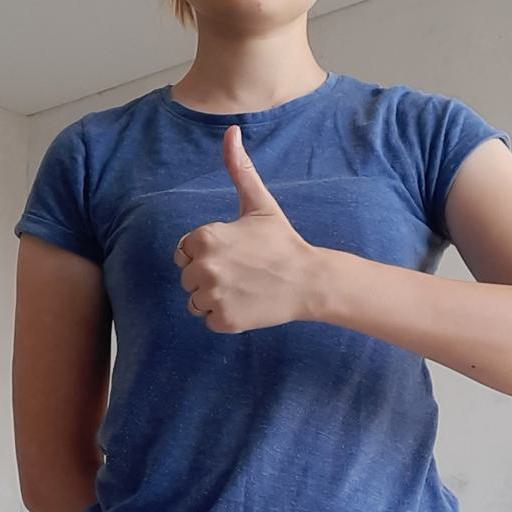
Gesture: like